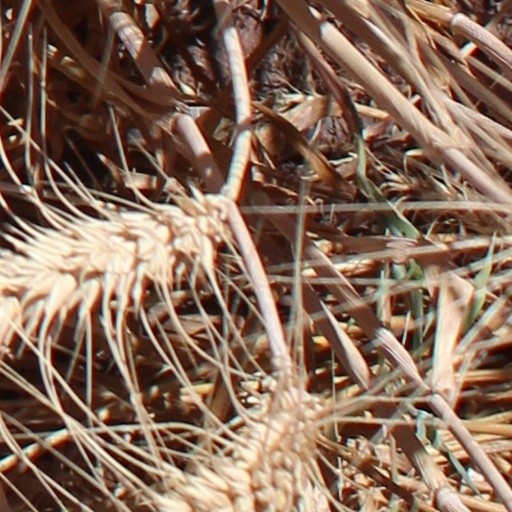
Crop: wheat